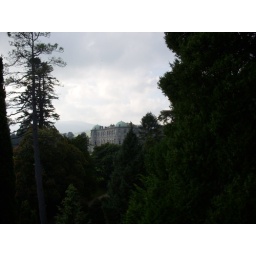
The Powerscourt House from the top of the castle tower in the garden.